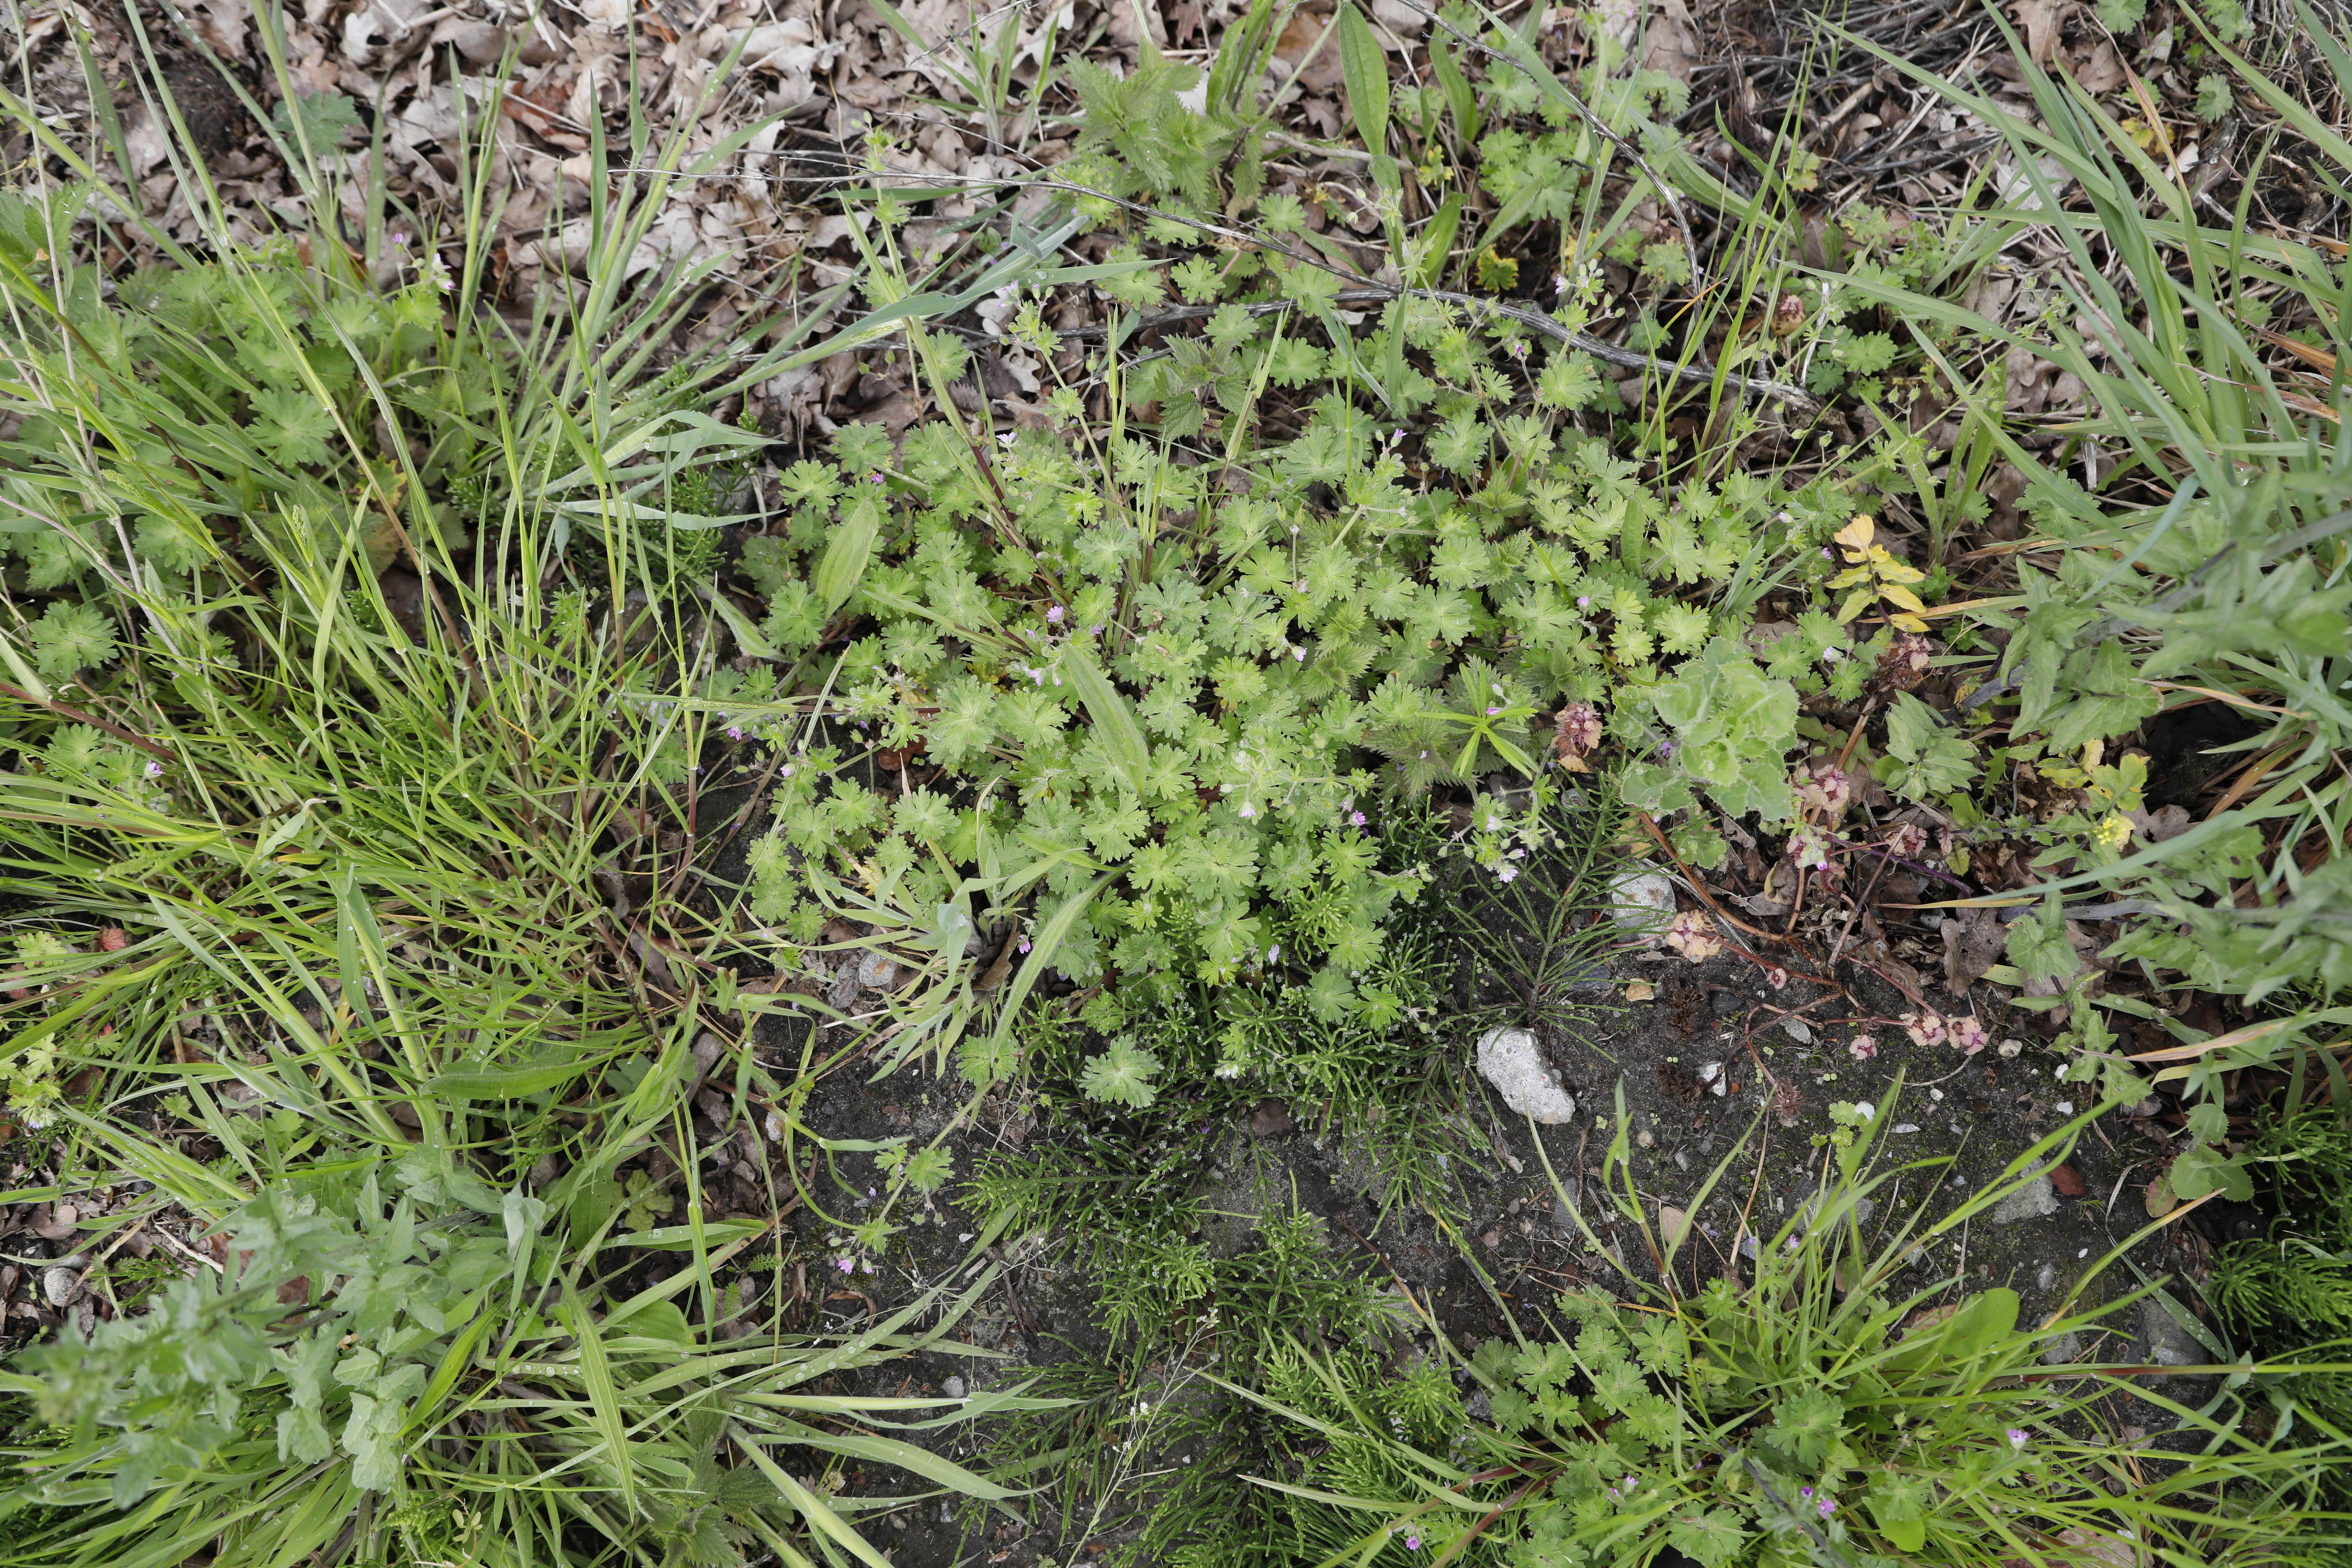
Plant species: Geranium molle